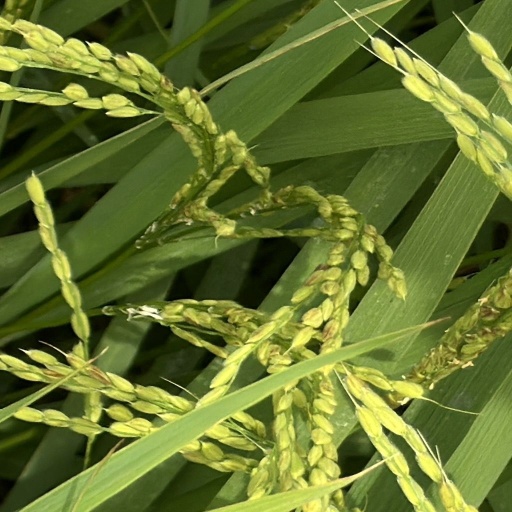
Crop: rice